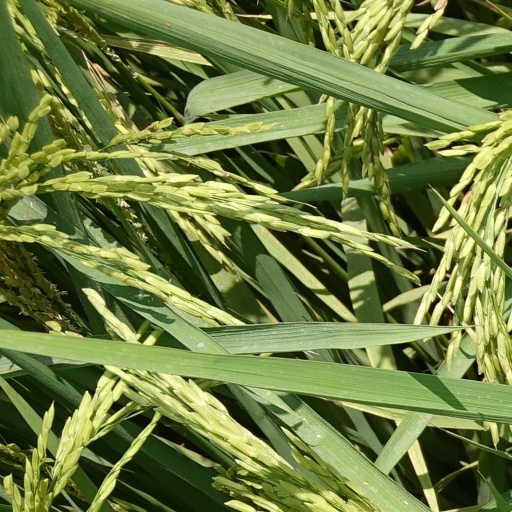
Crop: rice